Answer in natural language. Considering the relative positions, is wooden stool above or below framed mountain landscape photo? Choose between the following options: above or below
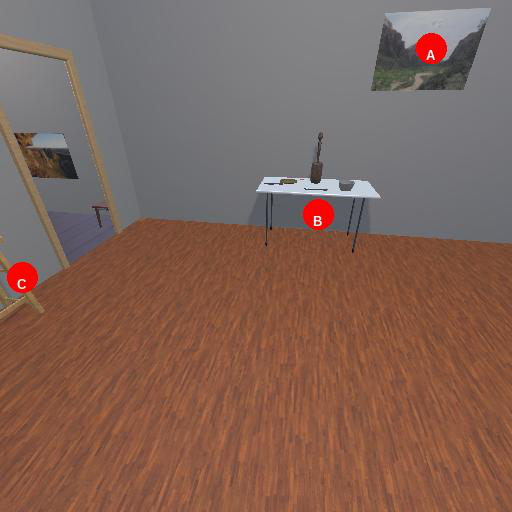
<answer>below</answer>